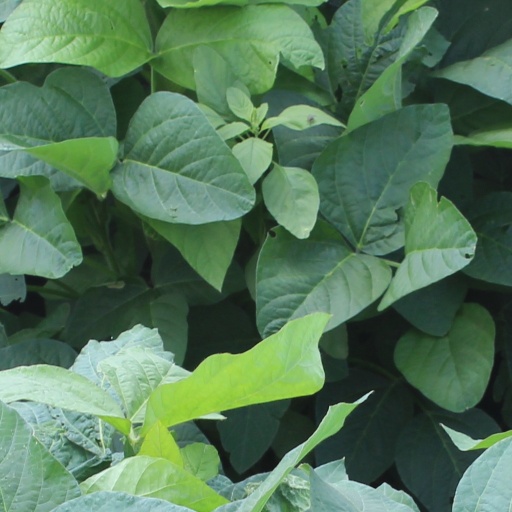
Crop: soybean